Taishi Nakagawa

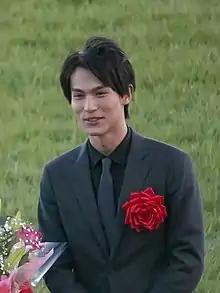
Nakagawa at Nakayama Racecourse in December 2018

is a Japanese actor, host, and model. He is best known for his leading role as Yuiji Kira in the live action "Kyō no Kira-kun", and Tenma Hase in the series "Boys Over Flowers Season 2".